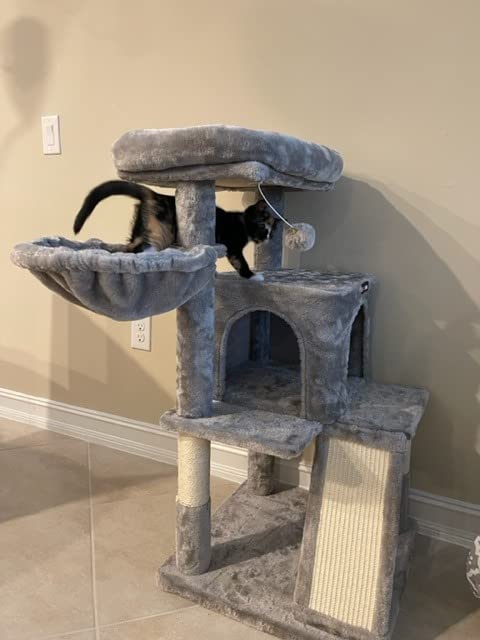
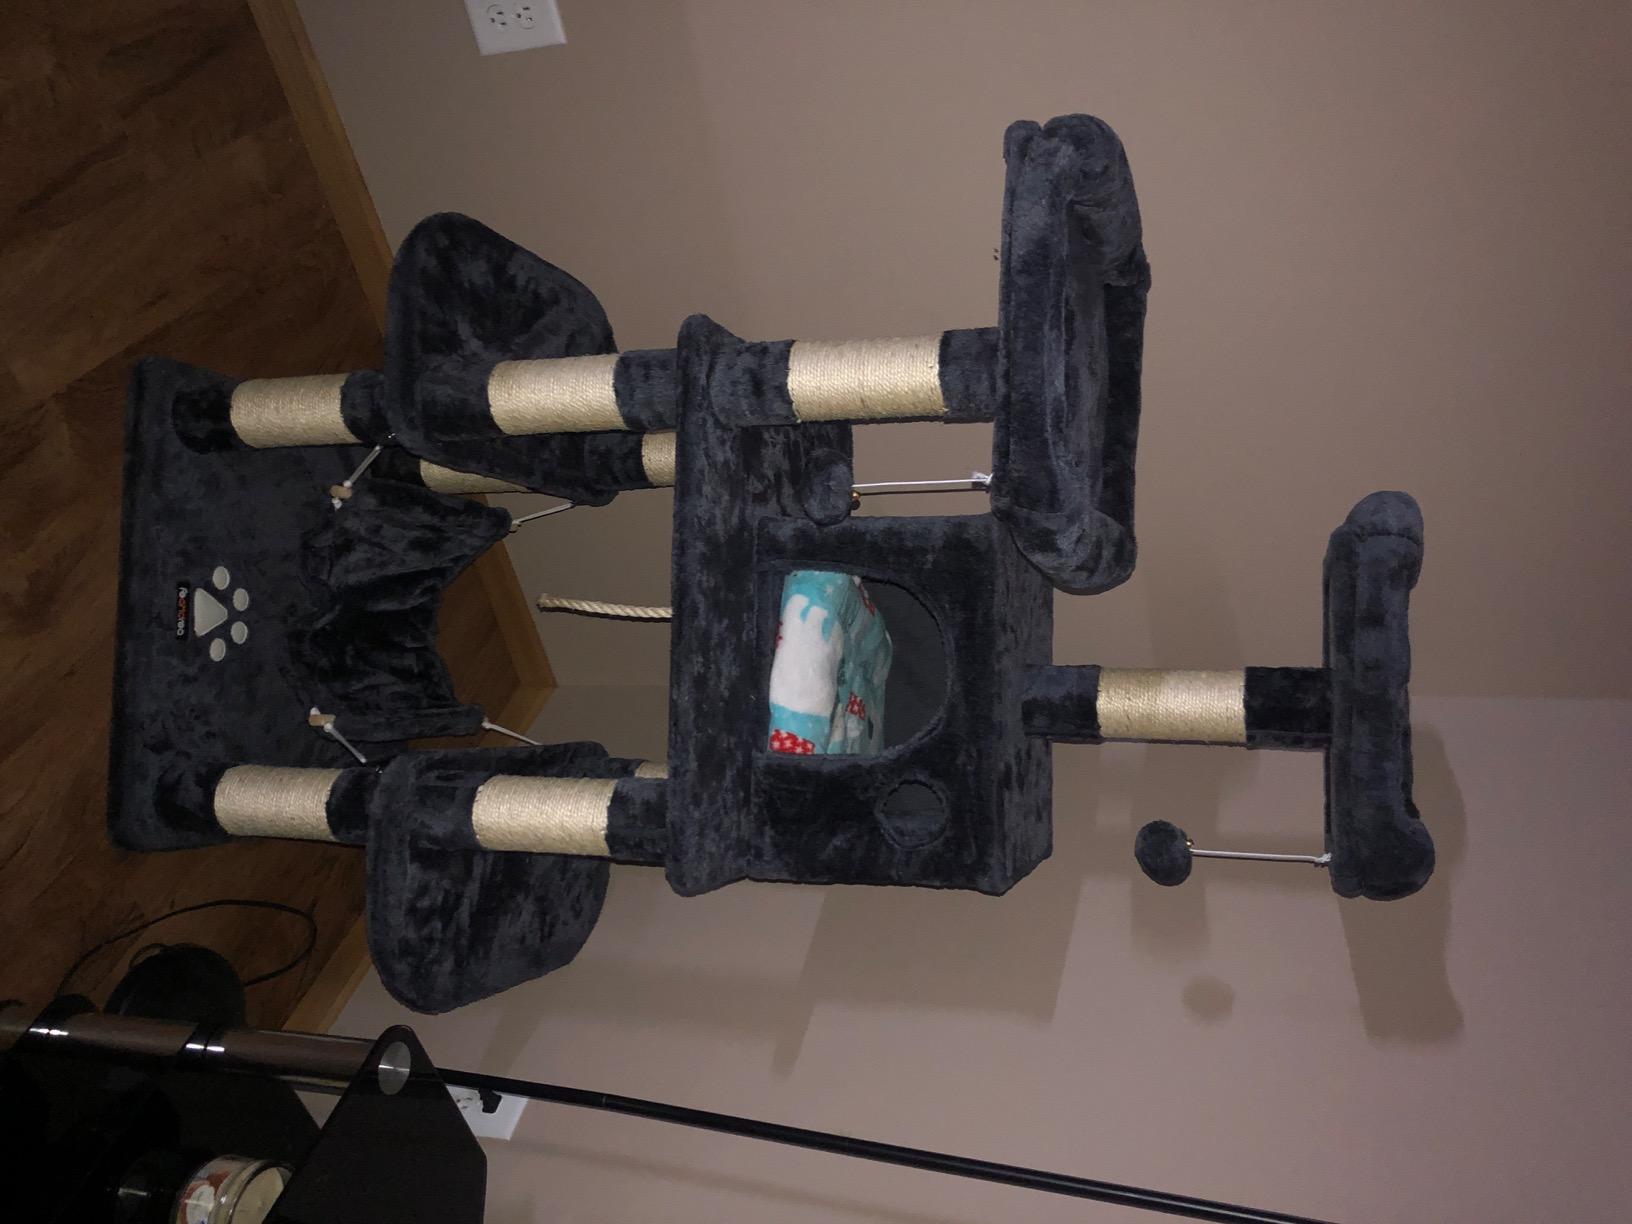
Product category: items_cat tree
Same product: no